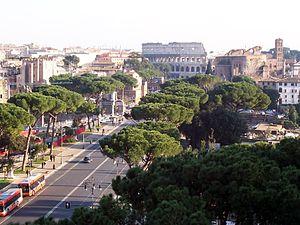
La Via dei Fori Imperiali est une rue du centre de Rome qui mène en ligne droite de la Piazza Venezia au Colisée. De conception récente, elle a été inaugurée le 9 avril 1932.